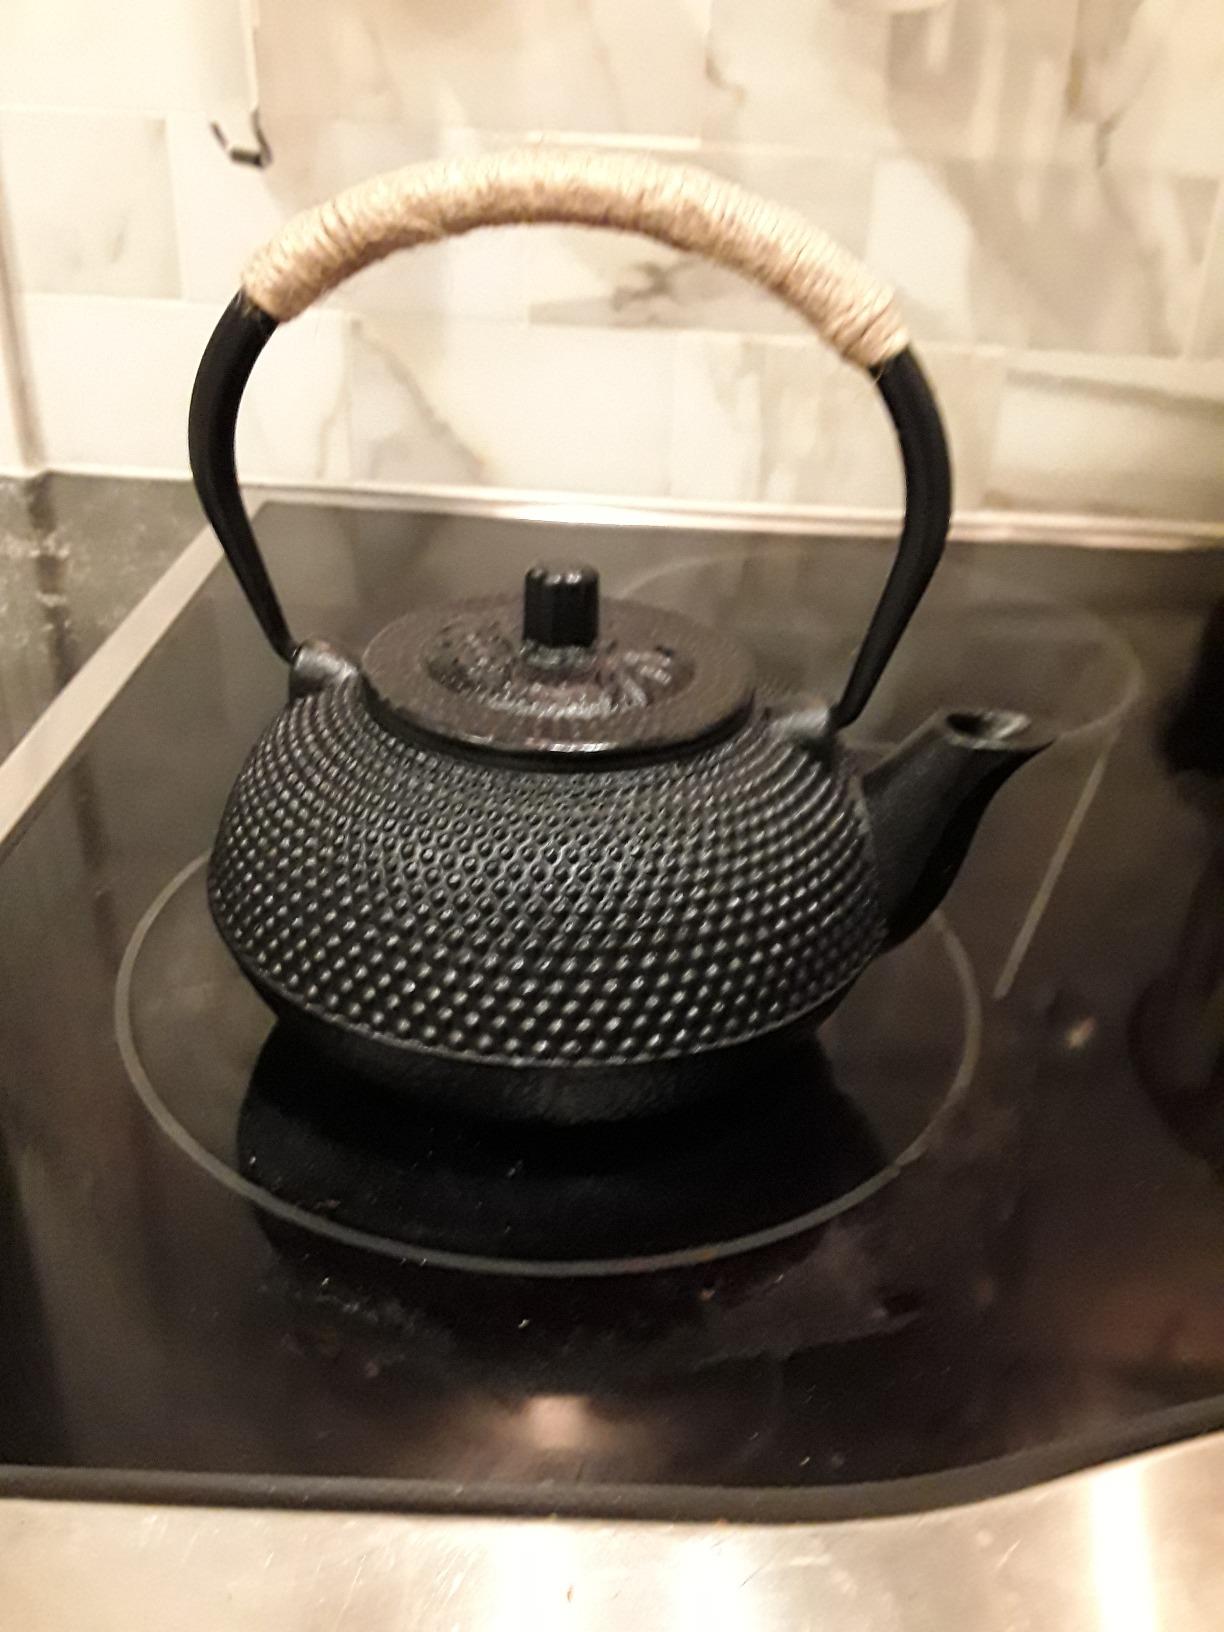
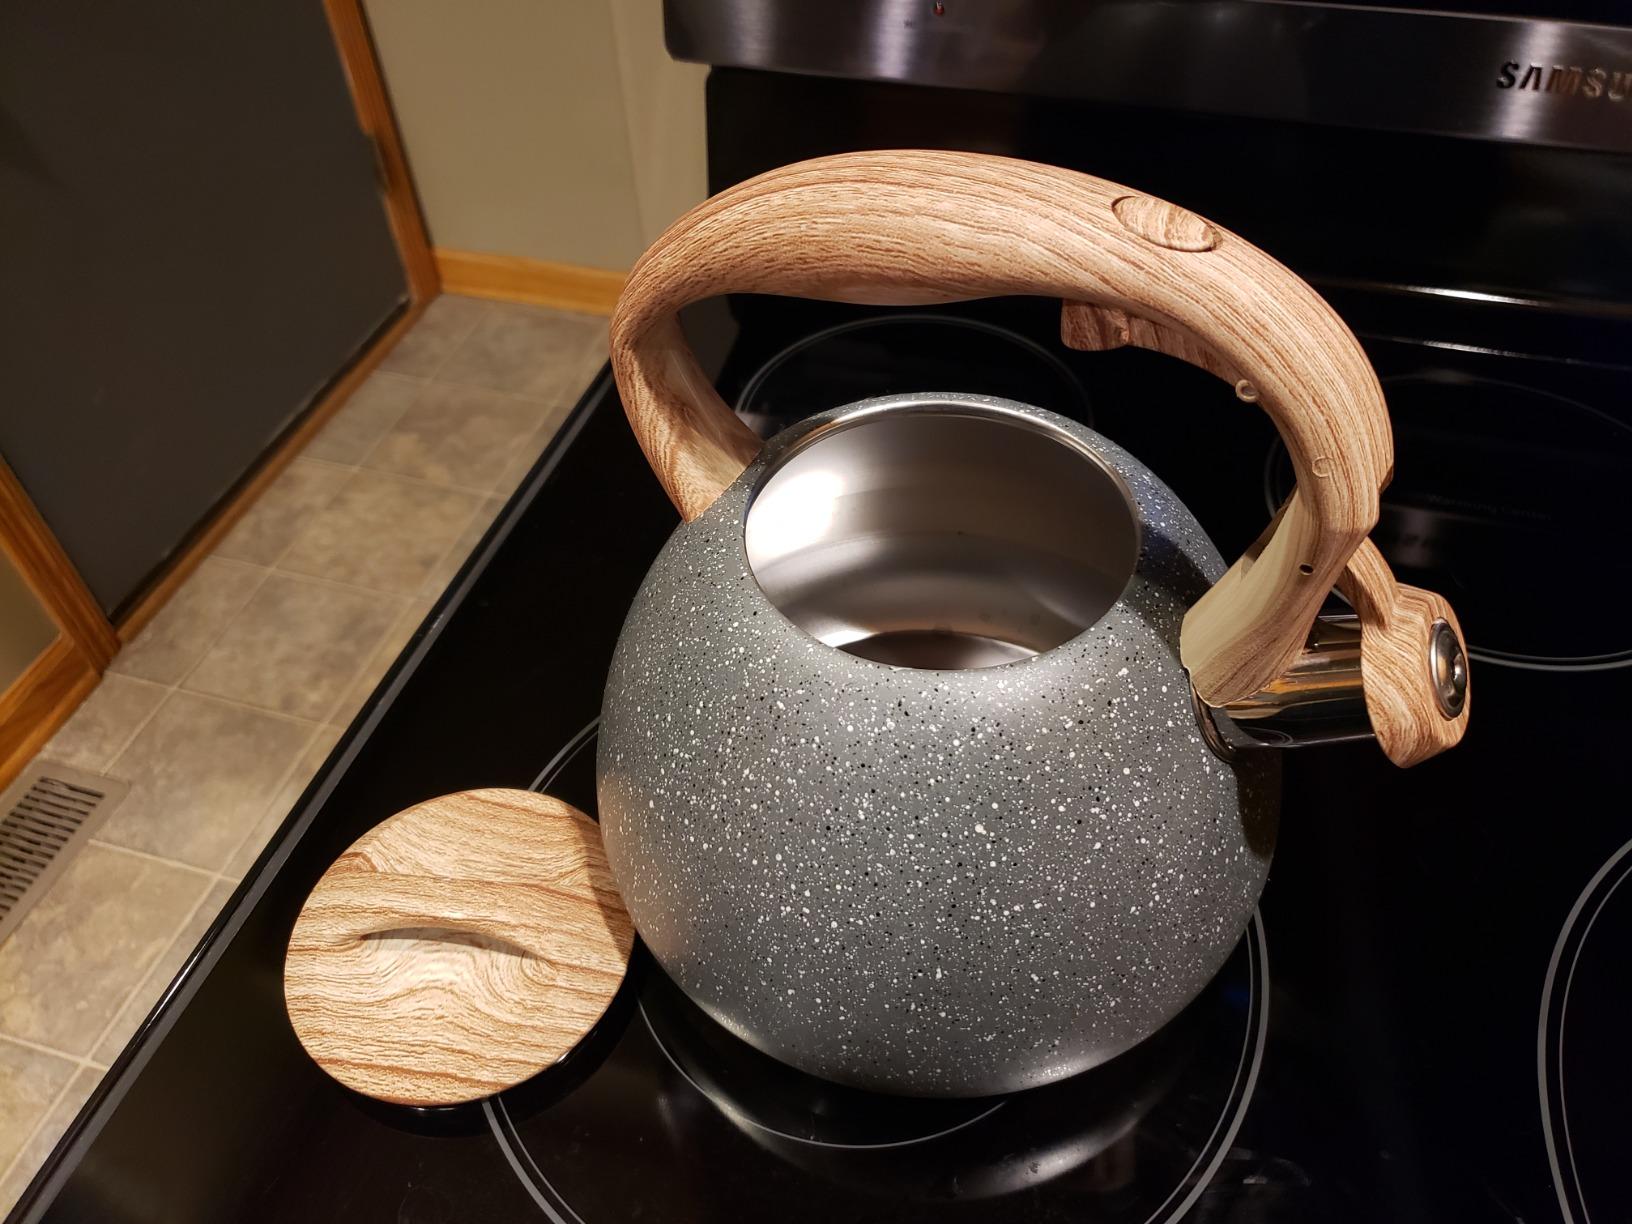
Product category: items_kettle
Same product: no